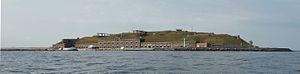
Middelgrundsfortet
Middelgrundsfortet 2016
Middelgrundsfortet er opført 1890-94 som en del af Københavns Befæstning, blandt andet med fyld fra udgravningen af Frihavnen. Middelgrundsfortet var verdens største søfort. Arealet af øen, inklusiv bølgebrydere, er på ca. 67.000 m², mens selve landområdet udgør 50.000 m². Den er dermed antagelig verdens største menneskeskabte ø uden fast forbindelse til land.